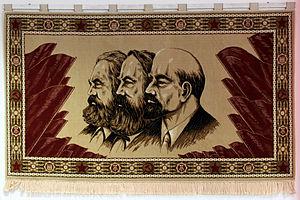
Tapisserie avec Friedrich Engels, Karl Marx et de Lénine, émis dans le Musée de la Stasi à Berlin Русский: Гобелен с Фридриха Энгельса, Карла Маркса и Ленина, выпущенных в Штази музей в Берлине